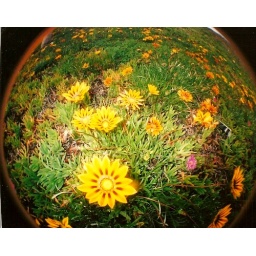
there's a small field of these small yellow flowers near my job.